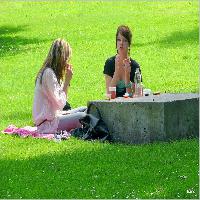
Weather: sun or clear